Mbombela Stadium

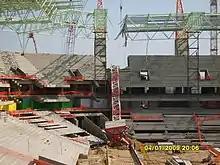
A freak storm on the evening of 4 January 2009 blew over a construction tower crane which crashed through the partially completed roof structure and the concrete setaing terraces structures. This is the internal view.

Construction commenced in February 2007 and was completed in November 2009. The construction contract was awarded to a South African–French consortium of Basil Read Construction and Bouygues.